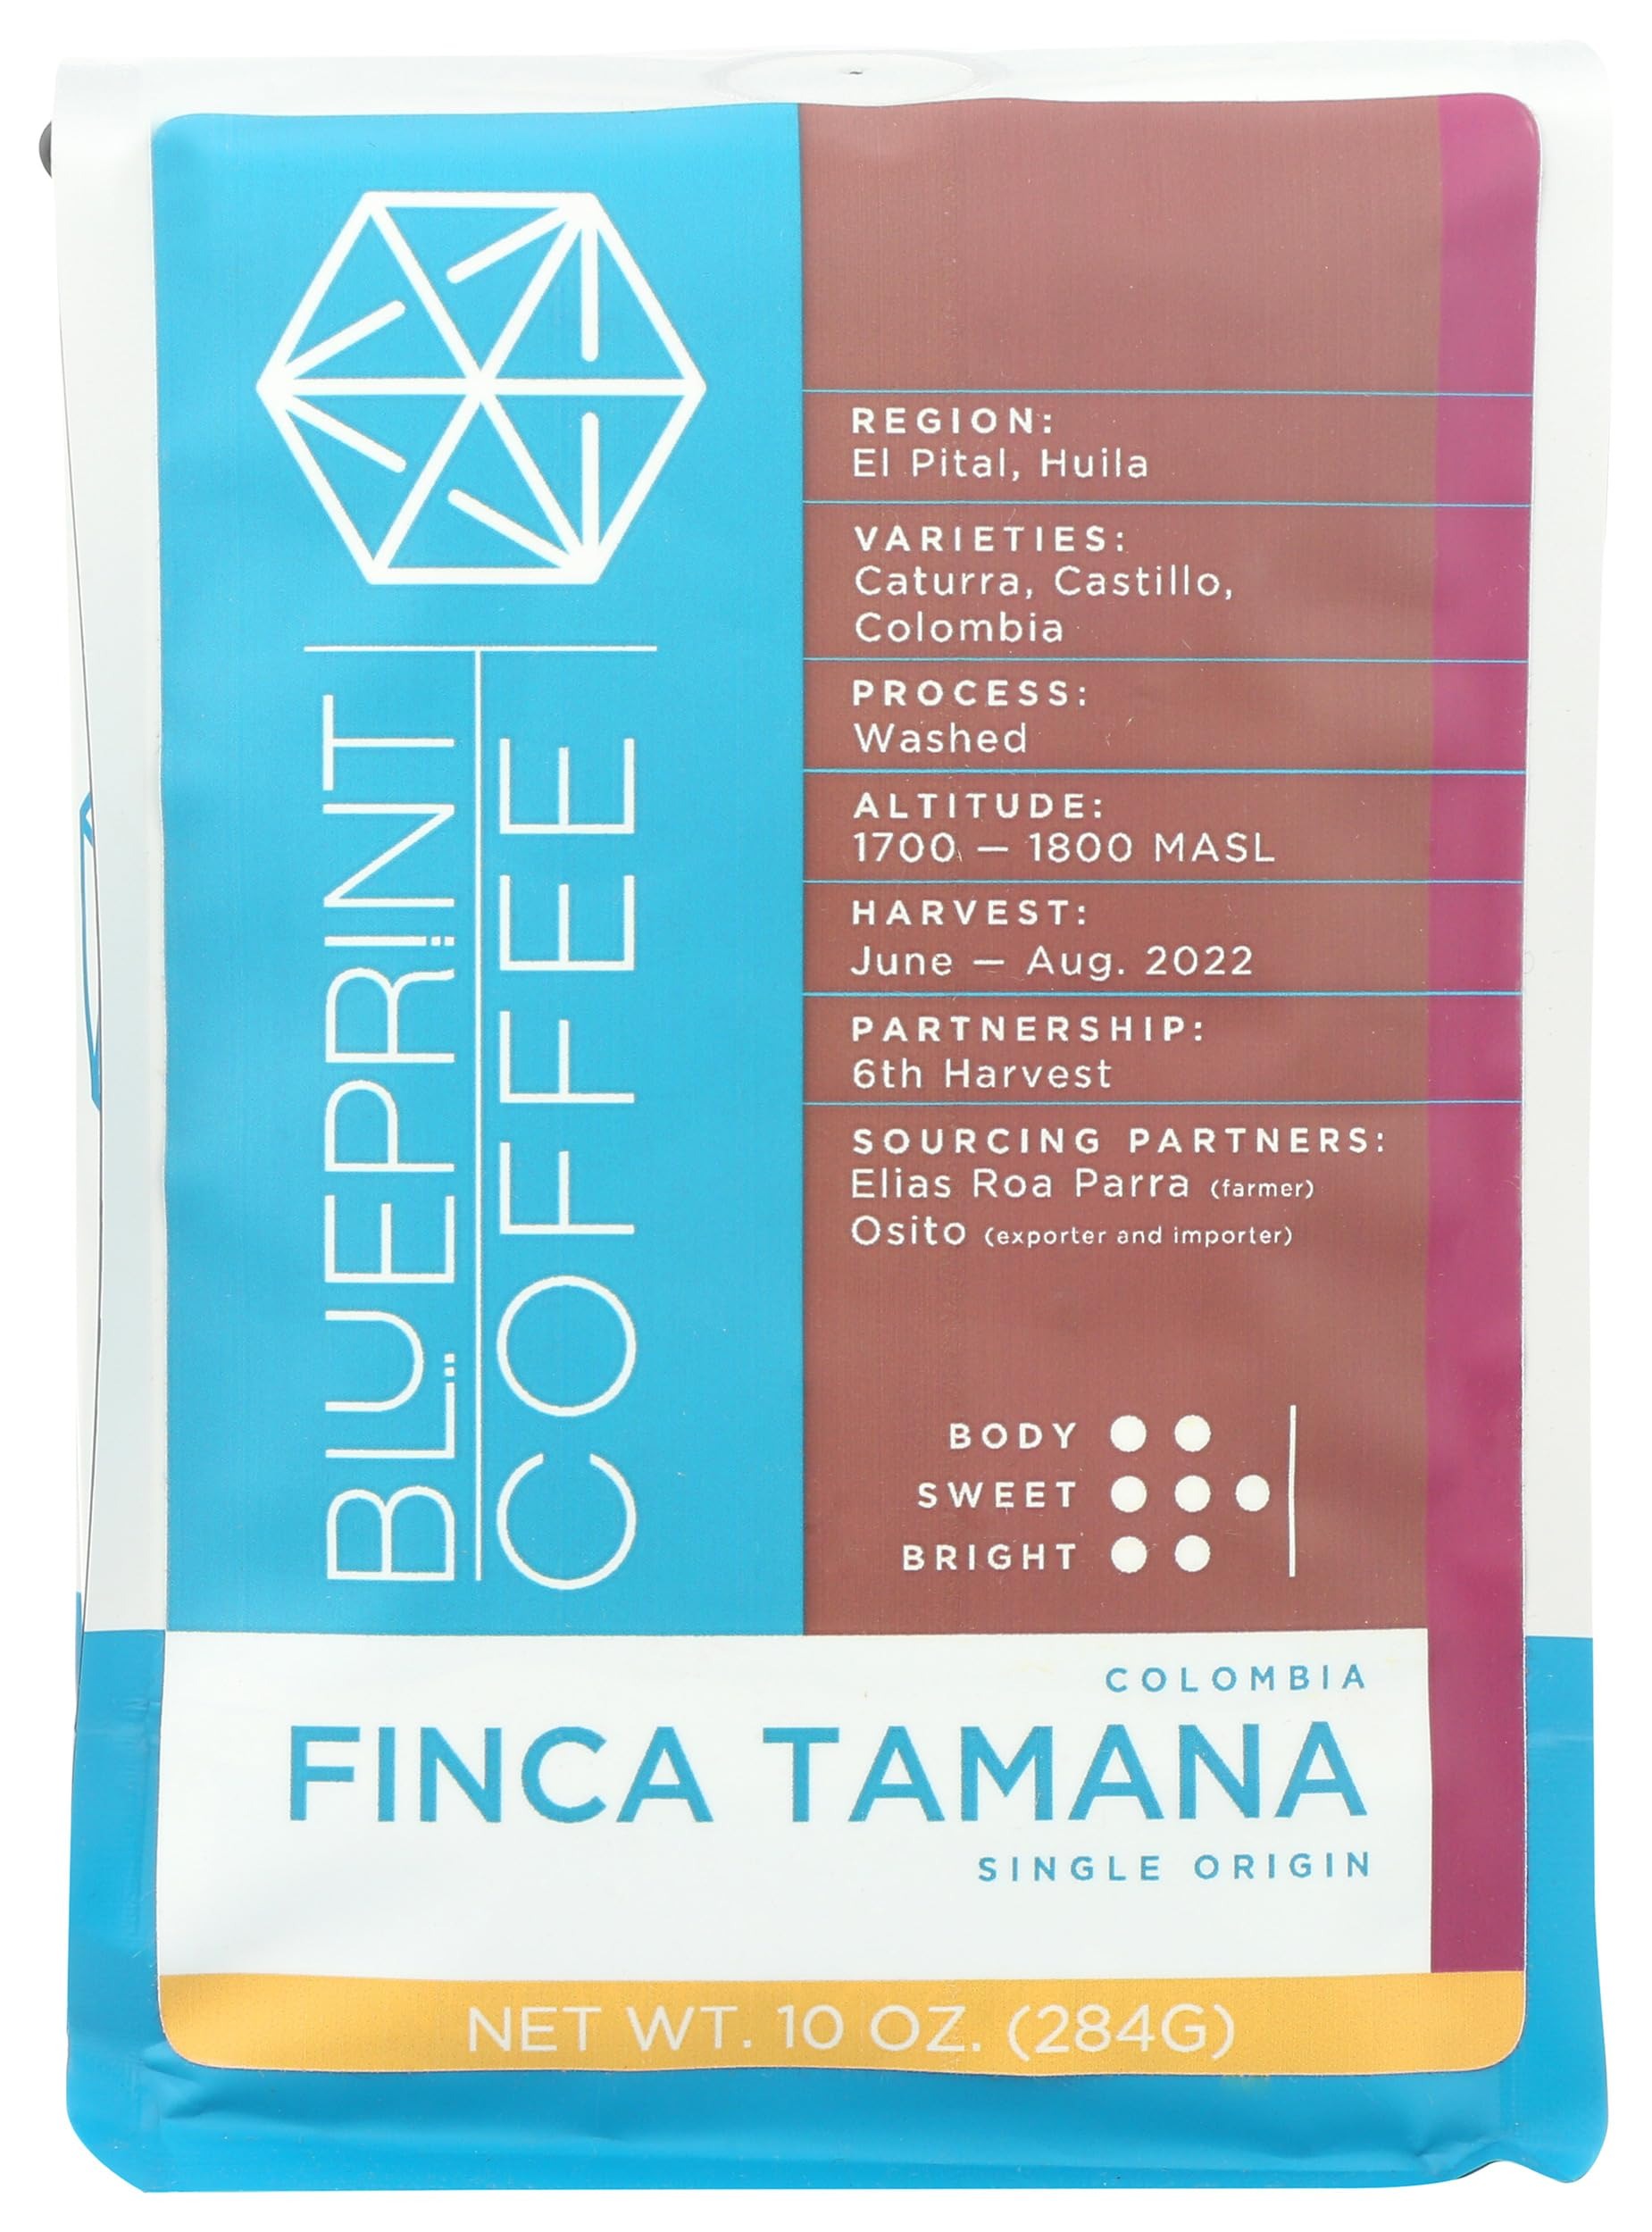
Item Name: BLUEPRINT COFFEE Seasonal Single Origin Coffee, 10 OZ
Bullet Point 1: No hydrogenated fats or high fructose corn syrup allowed
Bullet Point 2: Organic, local, global and fair trade options available
Product Description: Coffee
Value: 10.0
Unit: Ounce

Price: 15.25